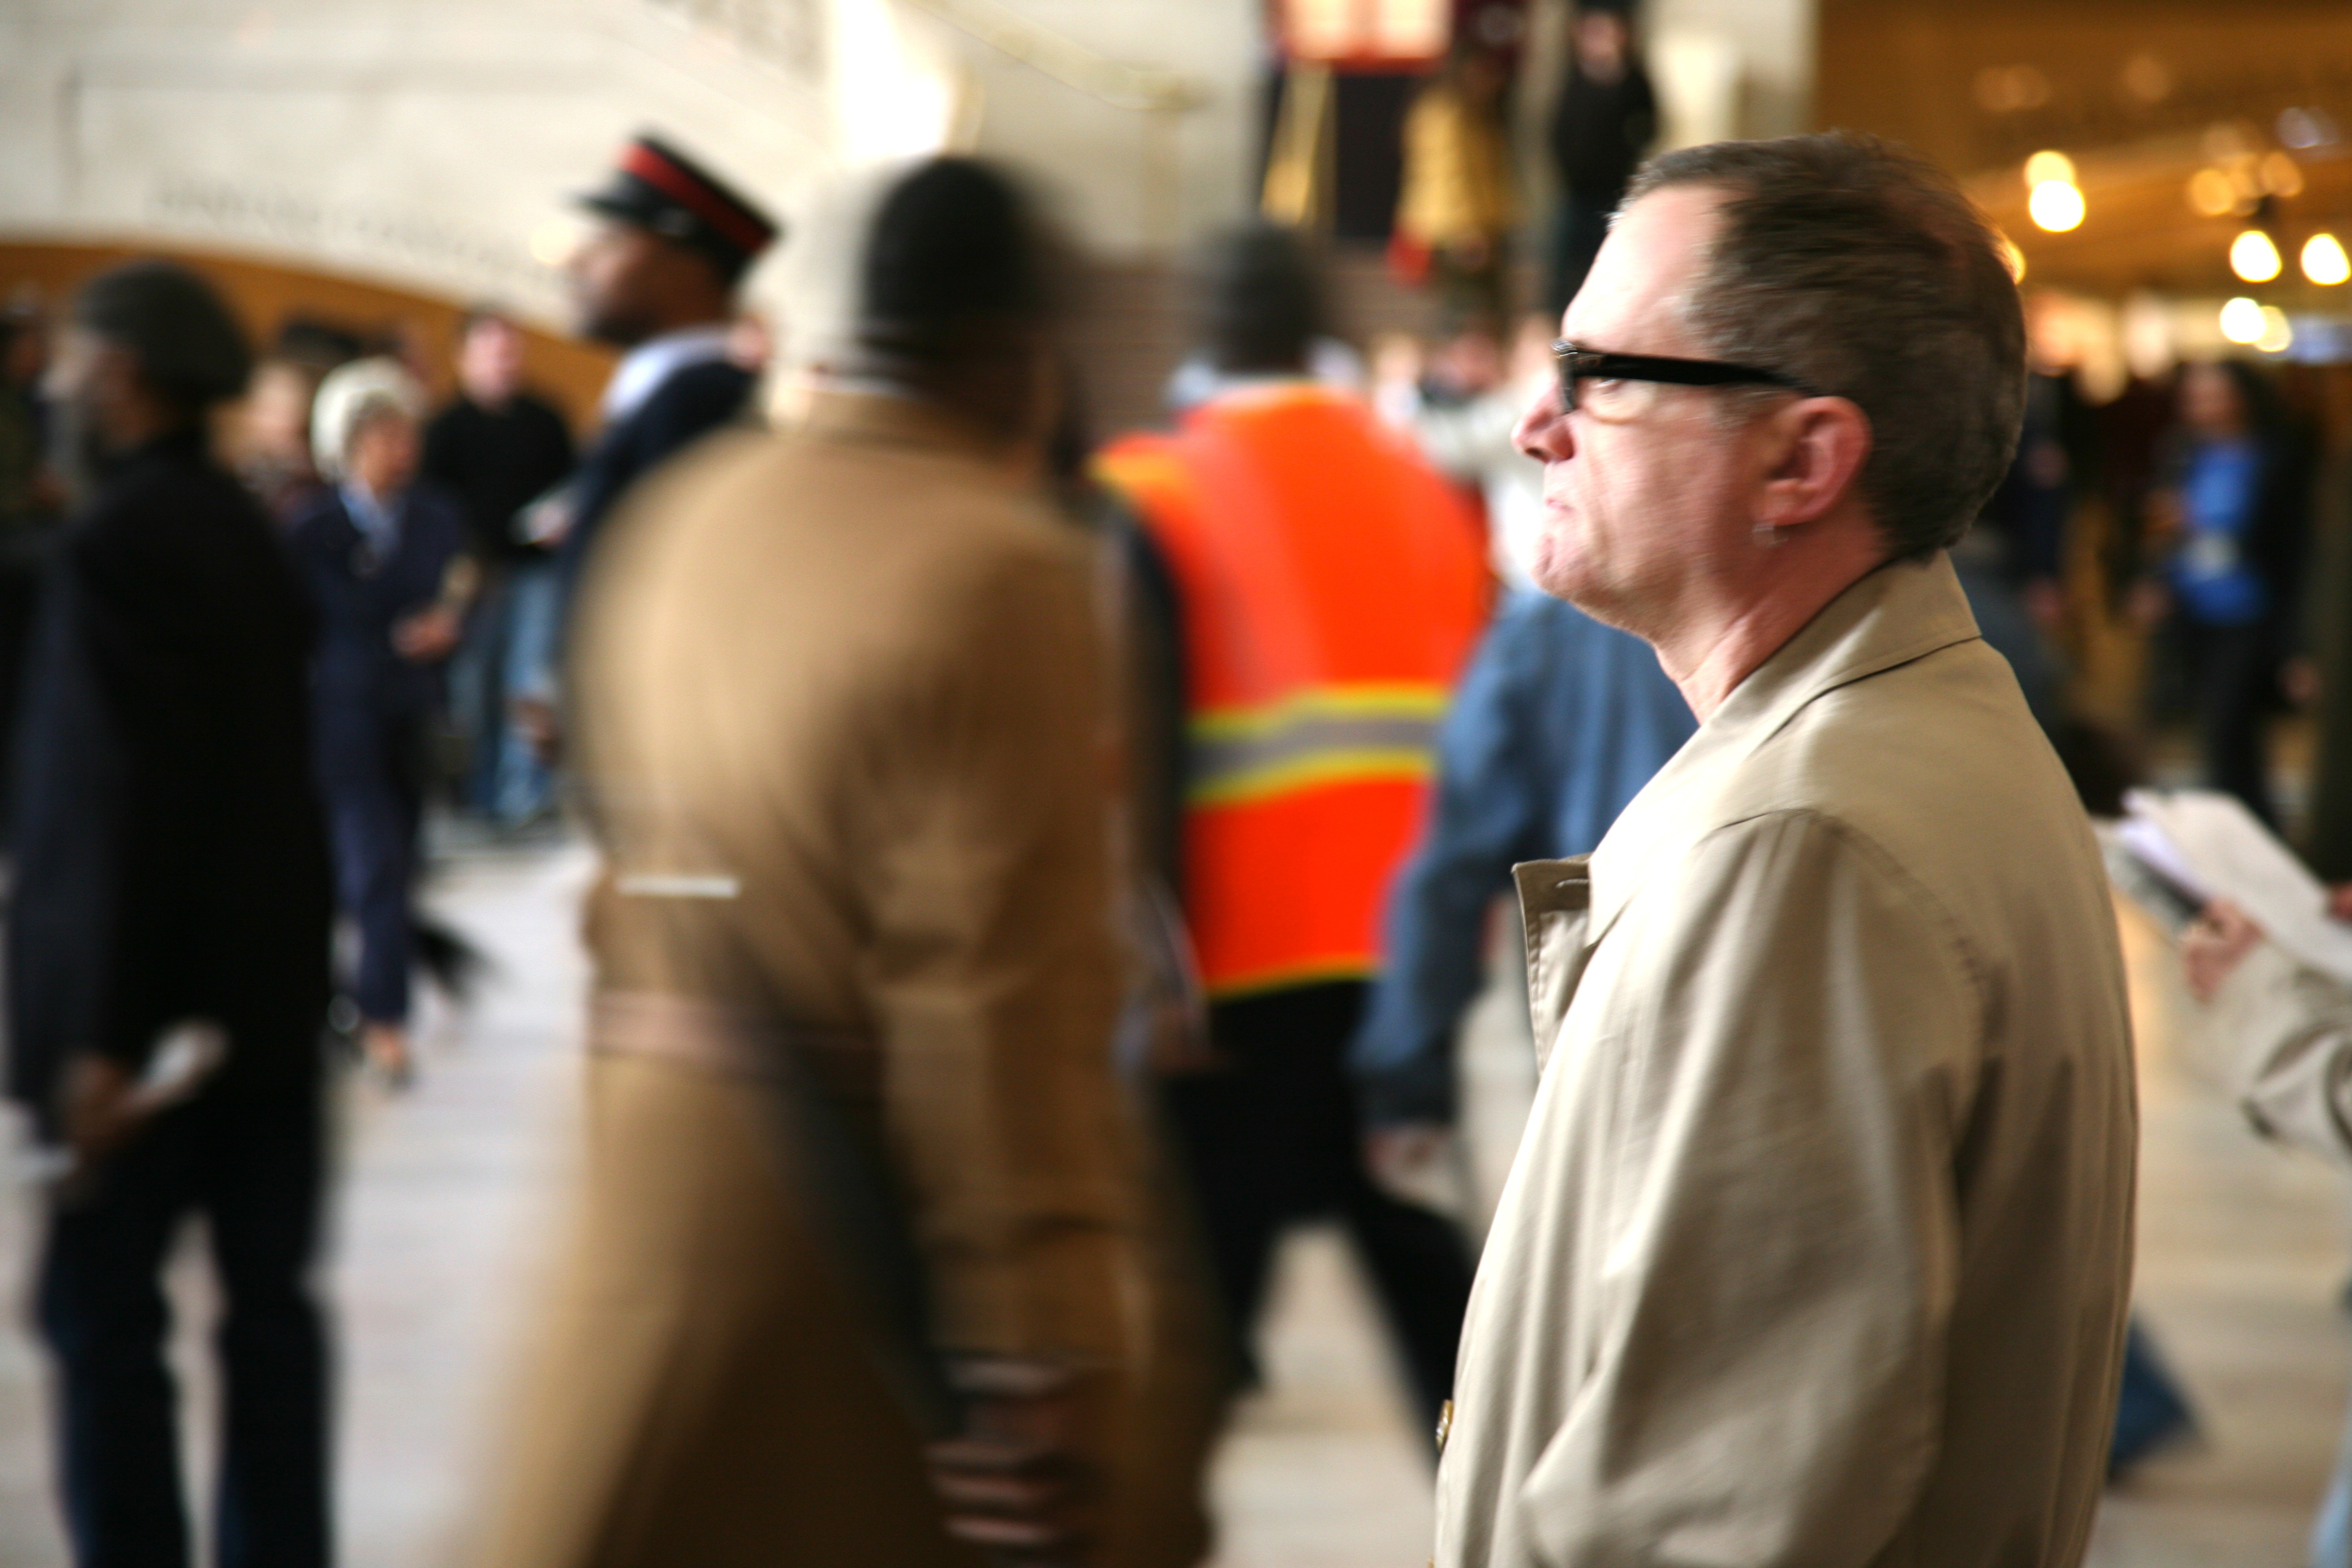
pedestrian, road, street, manhattan, crowd, nyc, station, public transport, newyork, infrastructure, newyorkcity, filming, ny, midtown, midtowneast, grandcentralstation, grandcentral, concourse